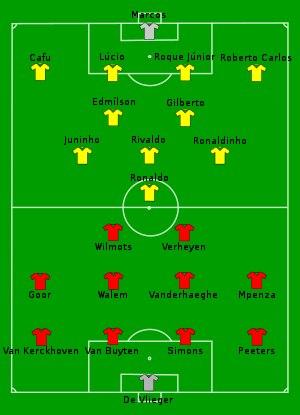
L'équipe de Belgique de football est la sélection de joueurs belges représentant le pays lors des compétitions internationales de football masculin, sous l'égide de la Royal Belgian Football Association.